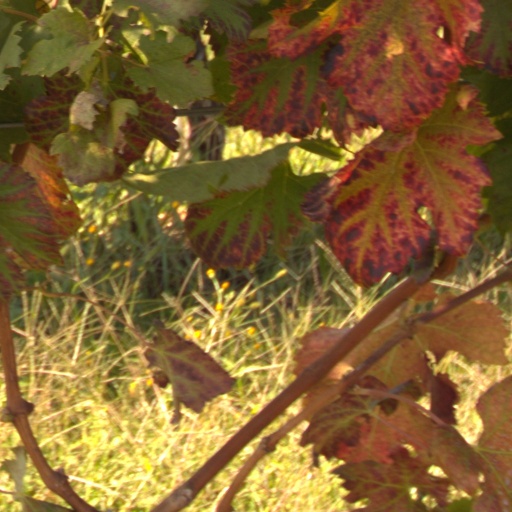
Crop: grape